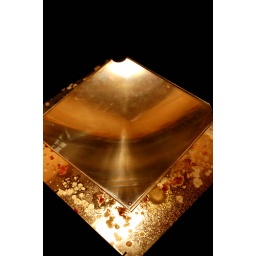
Week van het ontwerpen 2008. Expo: &amp;quot;ZIT STIL&amp;quot;. Installaties in de bibliotheek van Kortrijk door leerlingen van het Atheneum Pottelberg in Kortrijk.